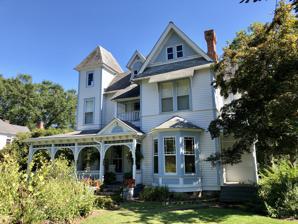
Building: Dr. Joseph Bennett Riddle House
Country: United States of America
Year built: 1892
Historic house in North Carolina, United States United States historic place Dr. Joseph Bennett Riddle House U.S. National Register of Historic Places Dr. Joseph Bennett Riddle House, August 2019 Show map of North Carolina Show map of the United States Location 411 W. Union St., Morganton, North Carolina Coordinates 35°44′24″N 81°41′37″W / 35.74000°N 81.69361°W / 35.74000; -81.69361 Area 0.8 acres (0.32 ha) Built c. 1892 ( 1892 ) Architectural style Queen Anne NRHP reference No. 84000524 Added to NRHP December 20, 1984 Dr. Joseph Bennett Riddle House is a historic home located at Morganton , Burke County, North Carolina .  It was built about 1892, and is a 2 + 1 ⁄ 2 -story, five-bay, Queen Anne style frame house. It features a number of balconies, bay windows, and dormers. A three-story tower was added in about 1910. It was listed on the National Register of Historic Places in 1984. References